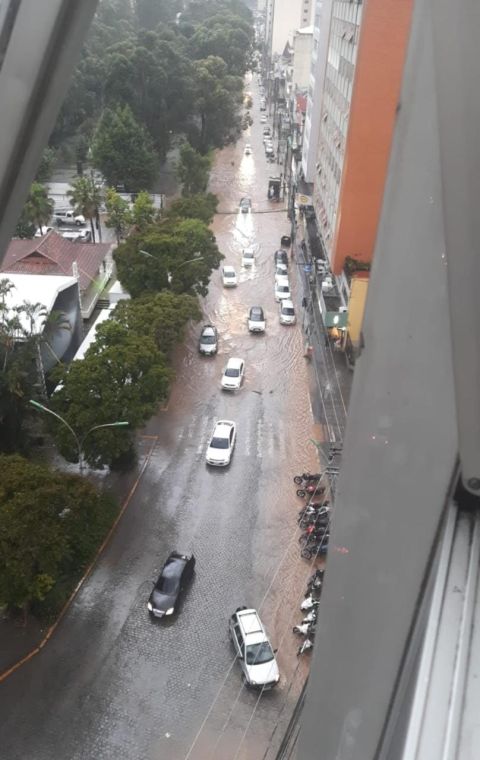
Road surface condition: standing_water